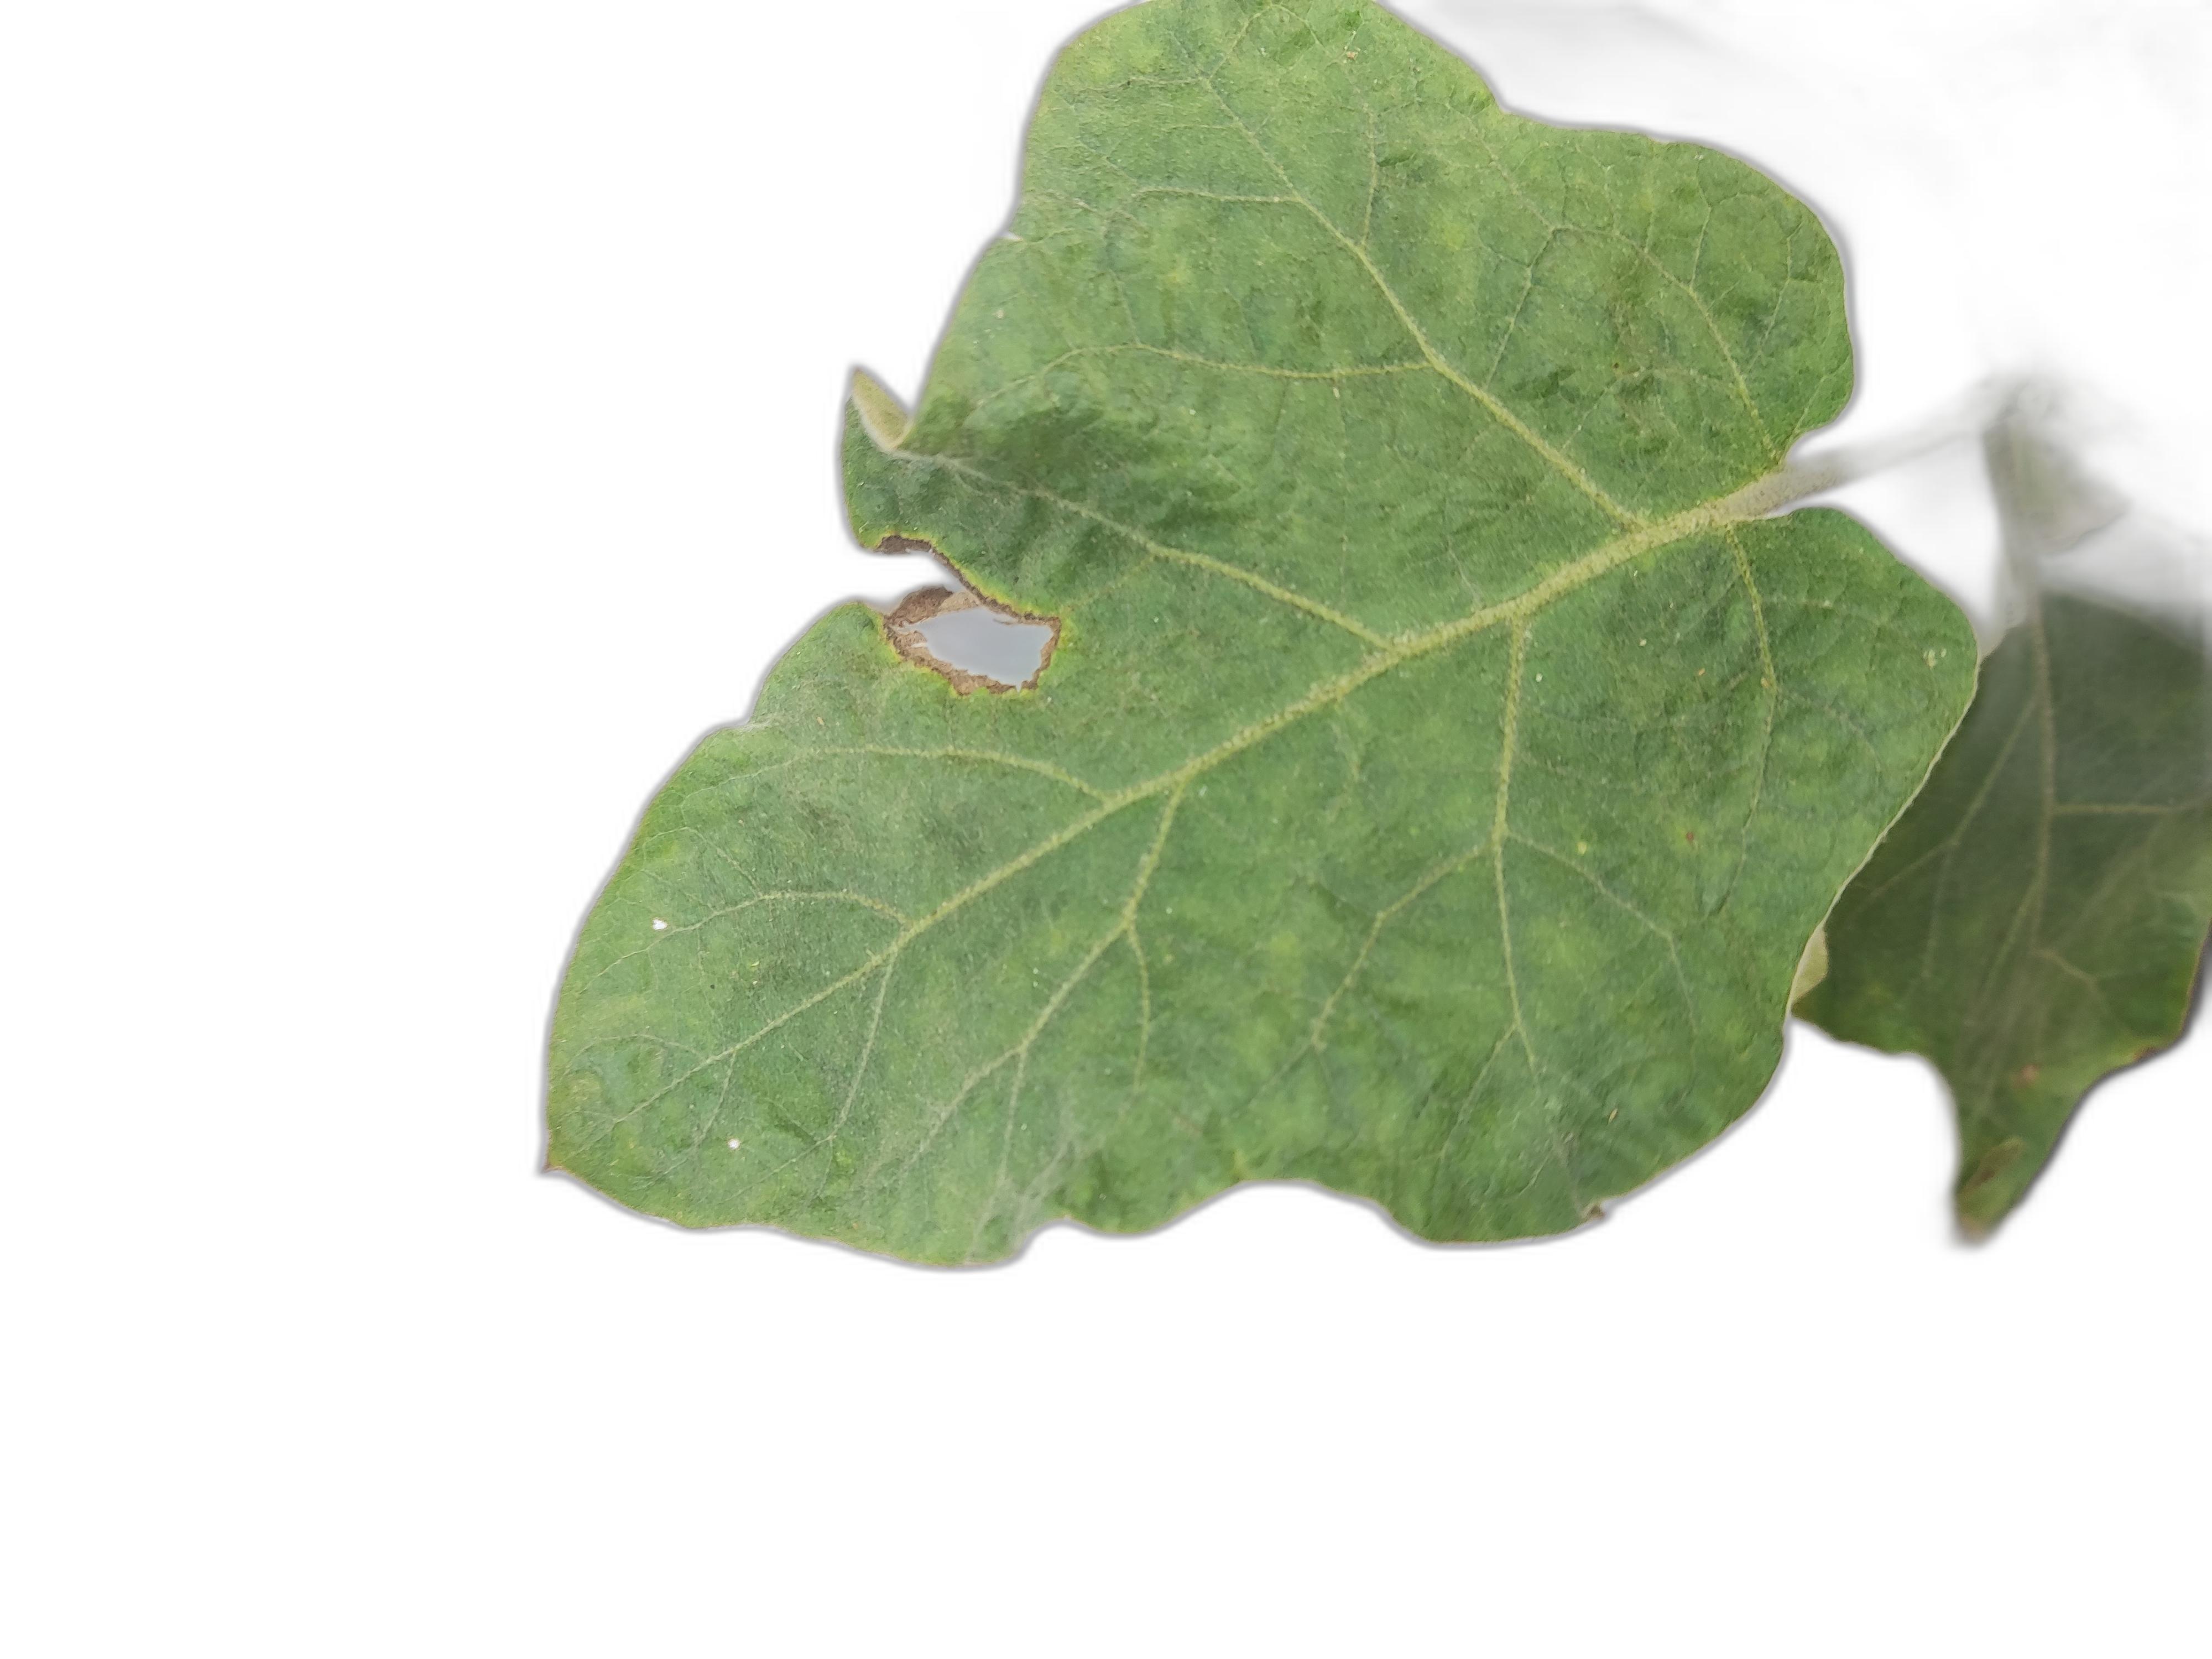
Label: Healthy Leaf